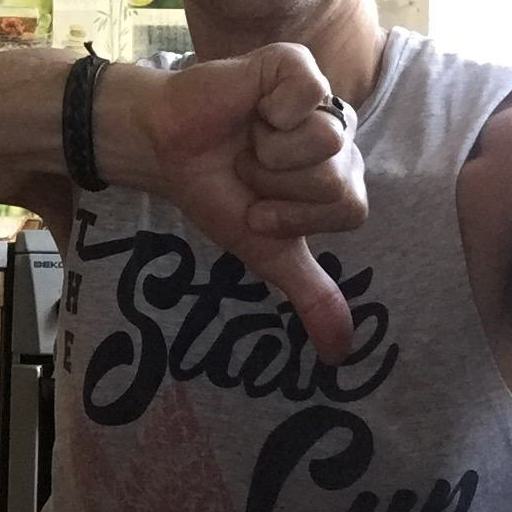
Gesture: dislike